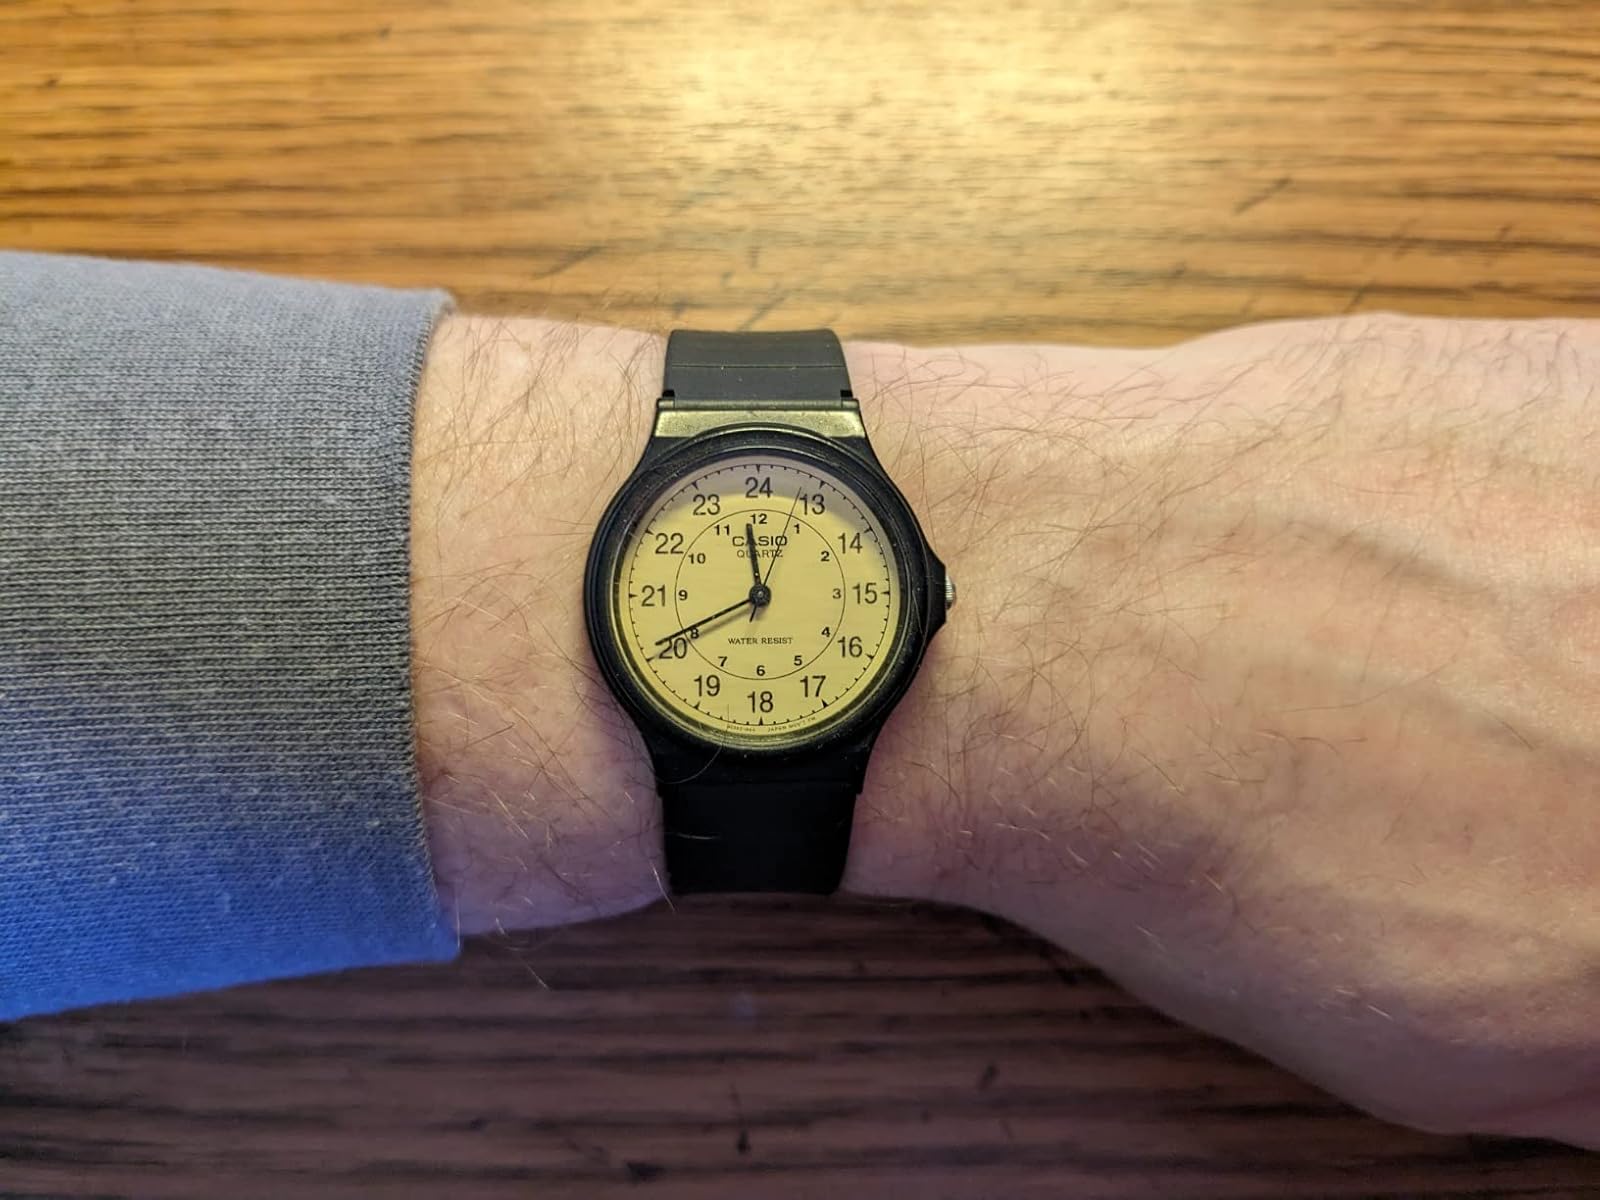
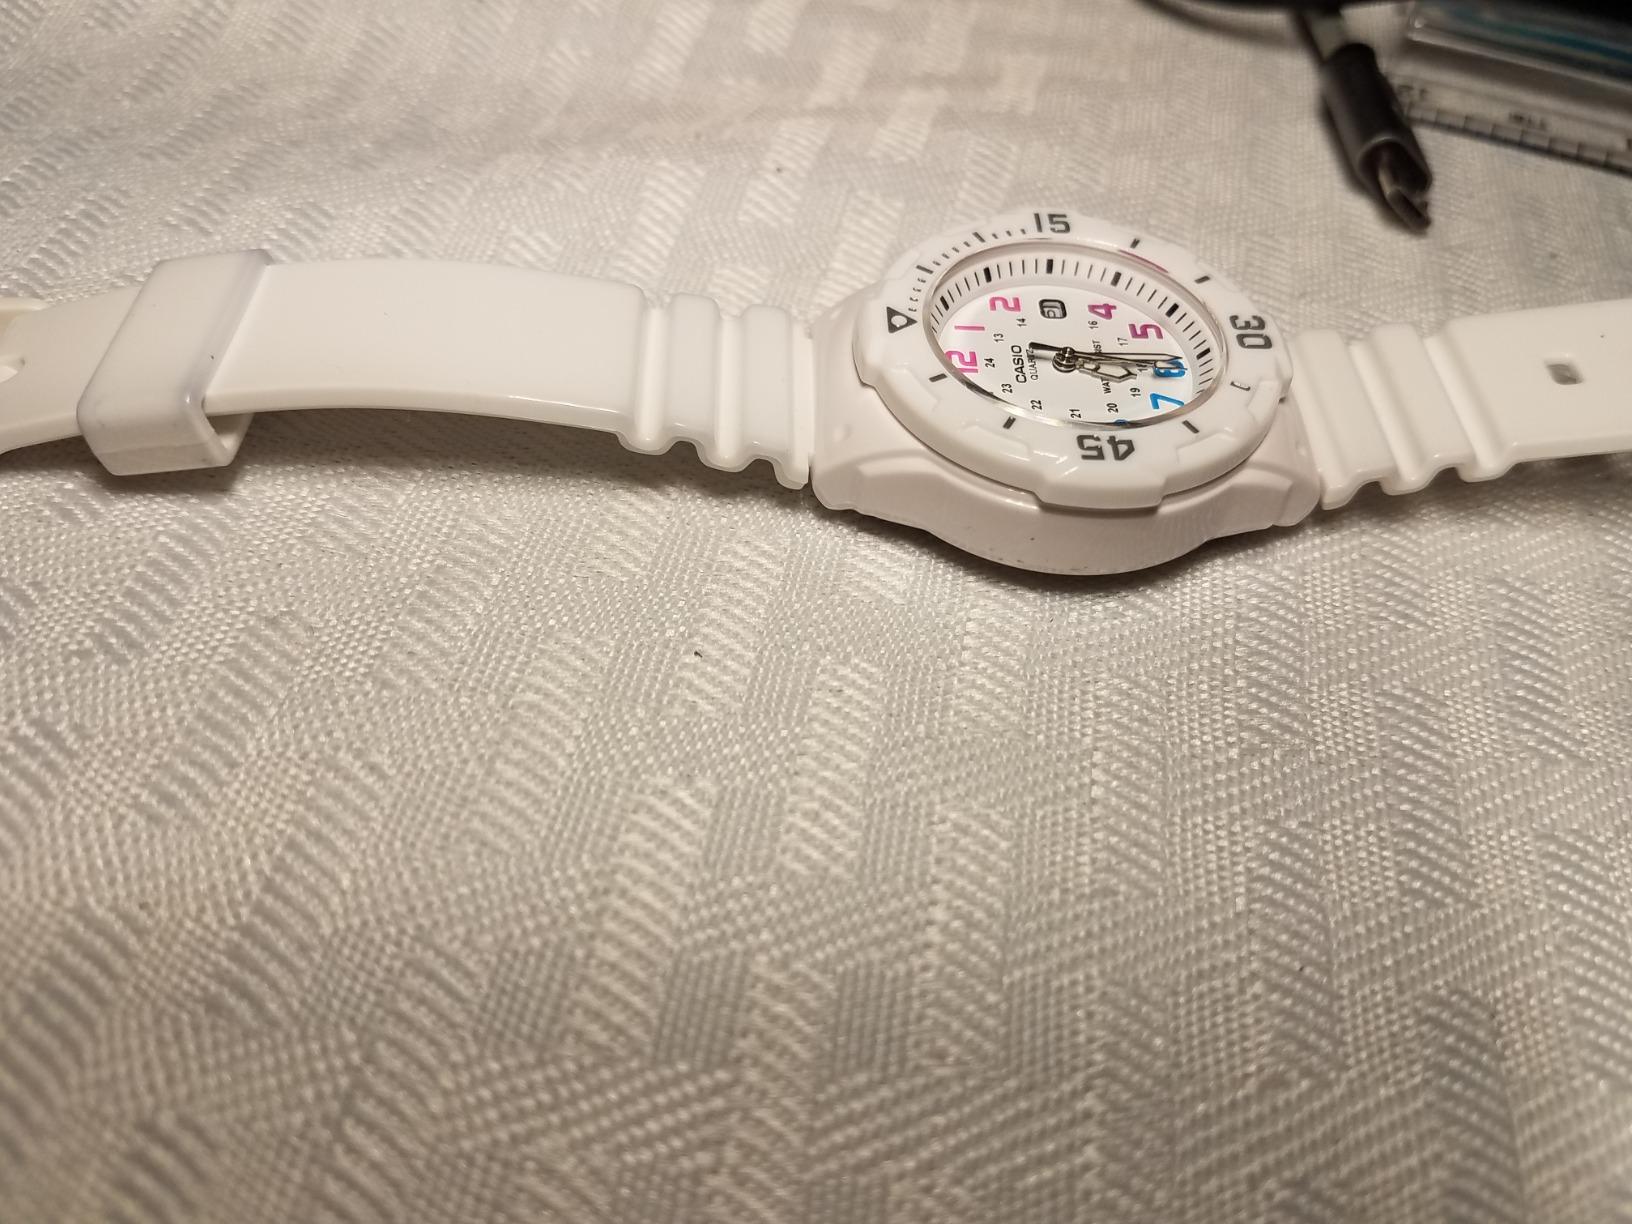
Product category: accessories_watch
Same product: no